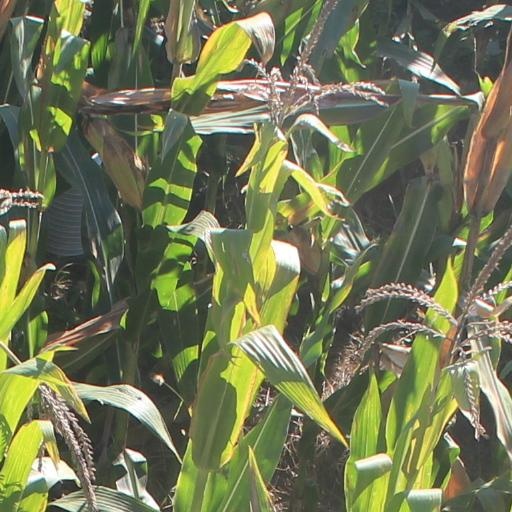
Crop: maize; corn